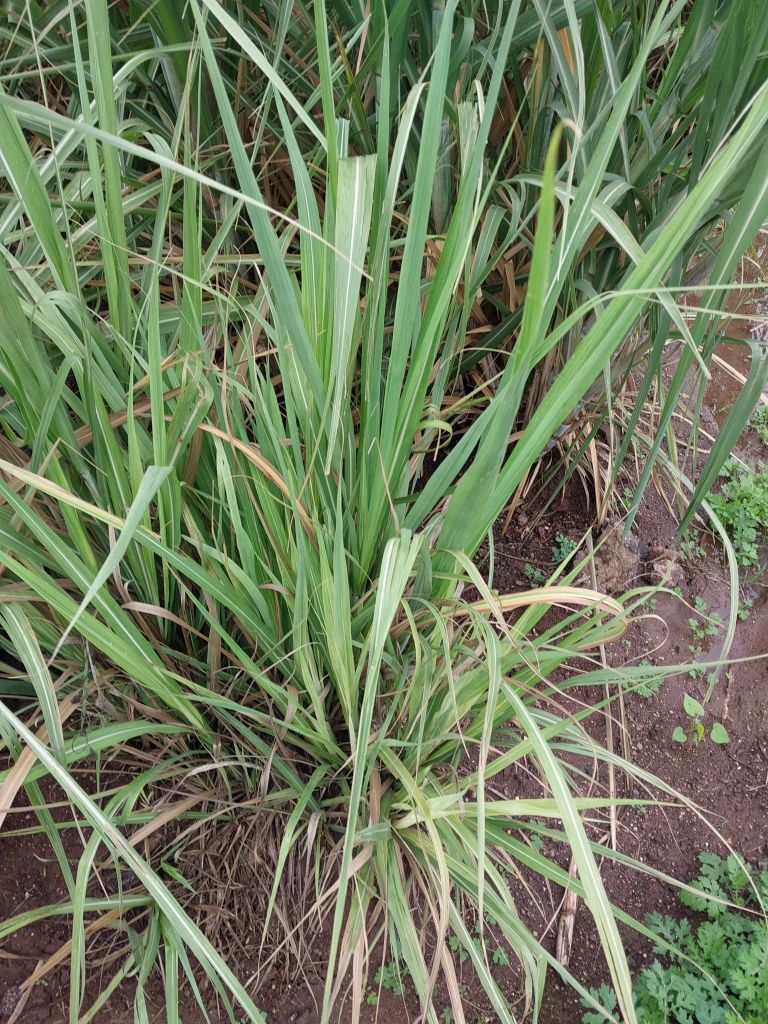
Label: Grassy shoot